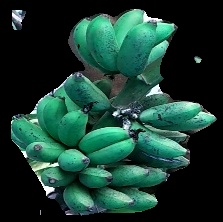
Variety: rasbale
Grade: grade3